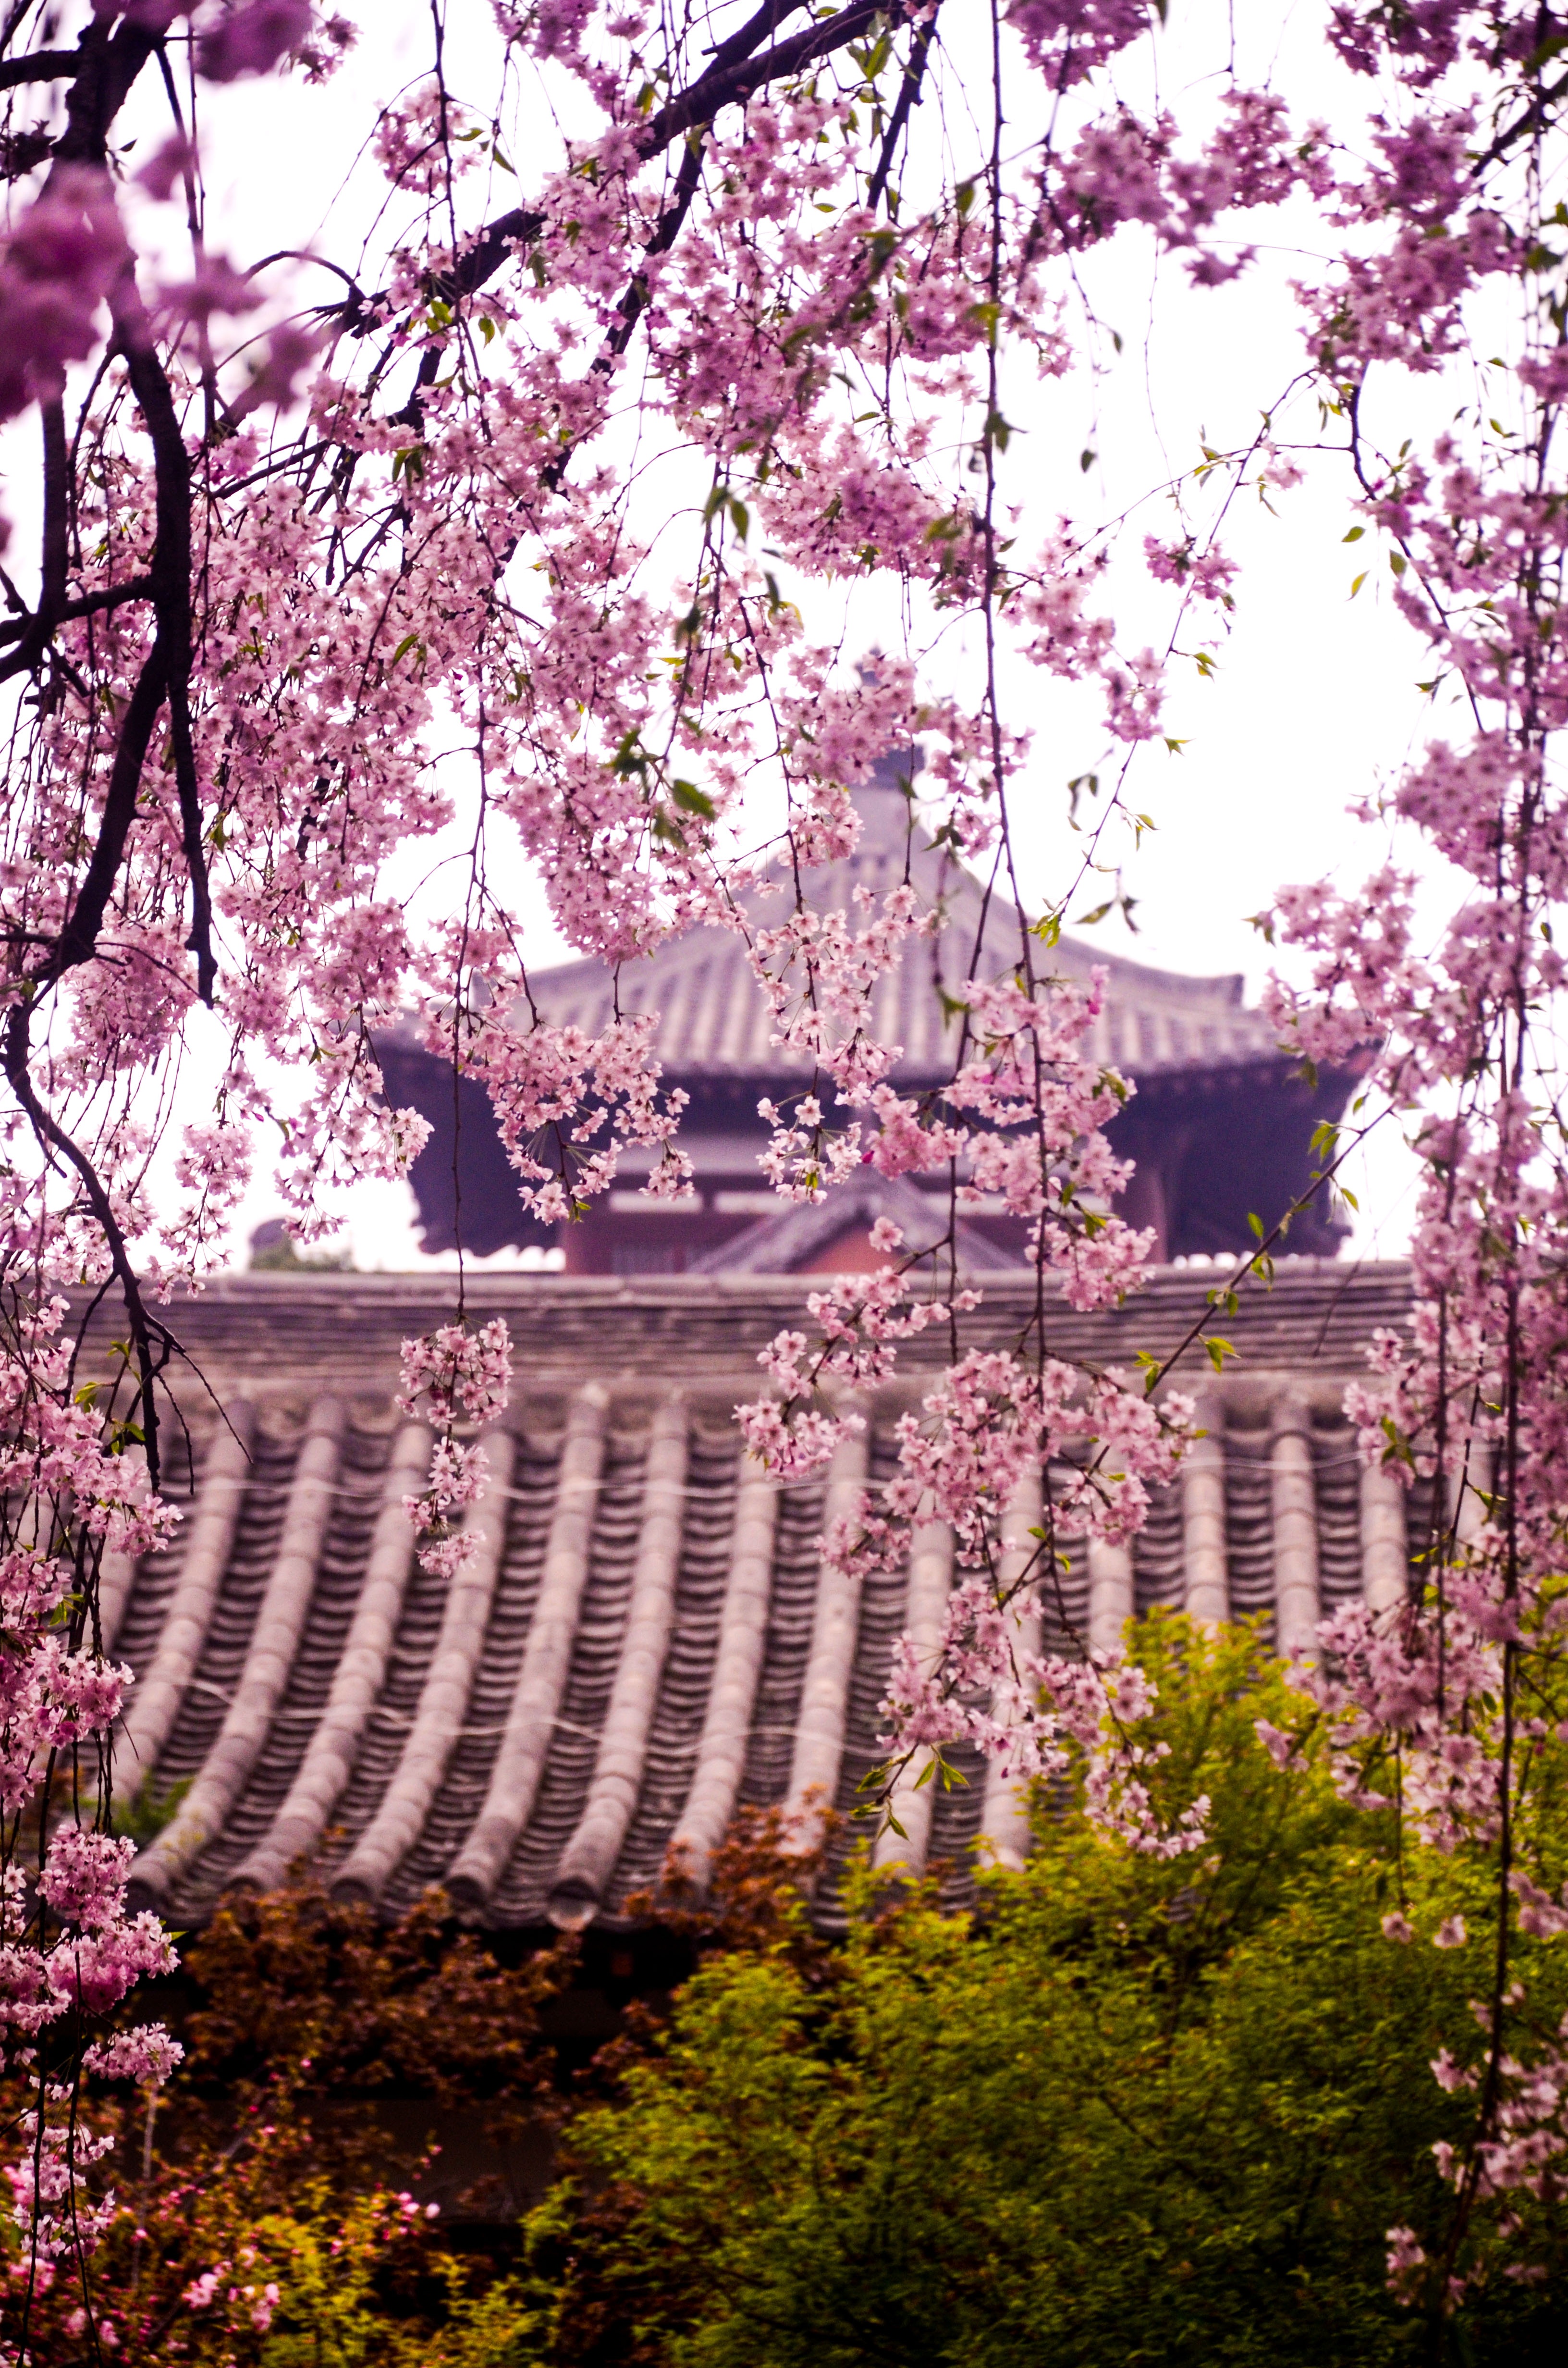
tree, branch, blossom, plant, flower, spring, autumn, ancient, botany, garden, season, cherry blossom, qinglong temple